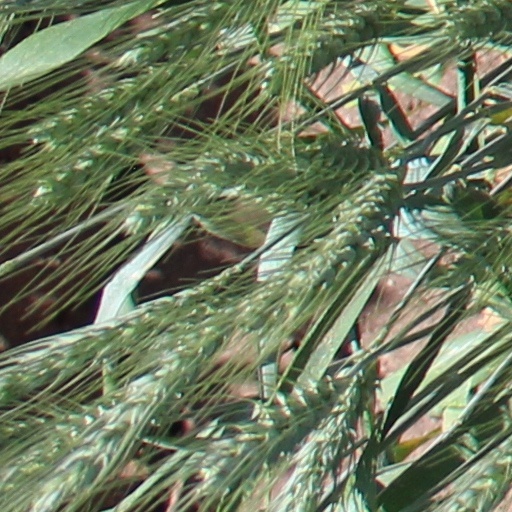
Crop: wheat